Pio Joris

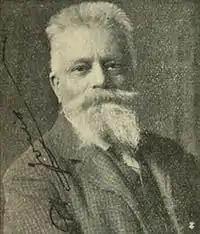
Pio Joris (before 1908)

Pio Joris (8 June 1843 – 6 March 1921) was an Italian painter, engraver and watercolorist.